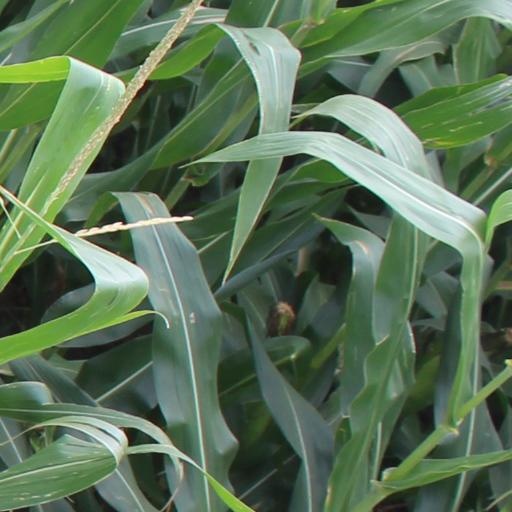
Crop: maize; corn